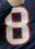
Number: 8